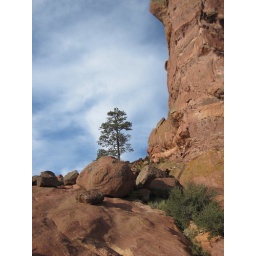
tree below the red rocks of red rock amphitheater, jordansname.com